Battle of Sena Gallica (551)

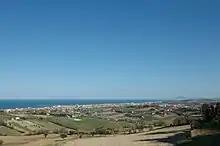
Senigallia-vista

The Battle of Sena Gallica was a naval battle fought off the Italian Adriatic coast in the autumn of 551 between an East Roman (Byzantine) and an Ostrogoth fleet, during the Gothic War (535–554). It marked the end of the Goths' brief bid to deny the seas to the Romans, and the beginning of the Byzantine resurgence in the war under the leadership of Narses.